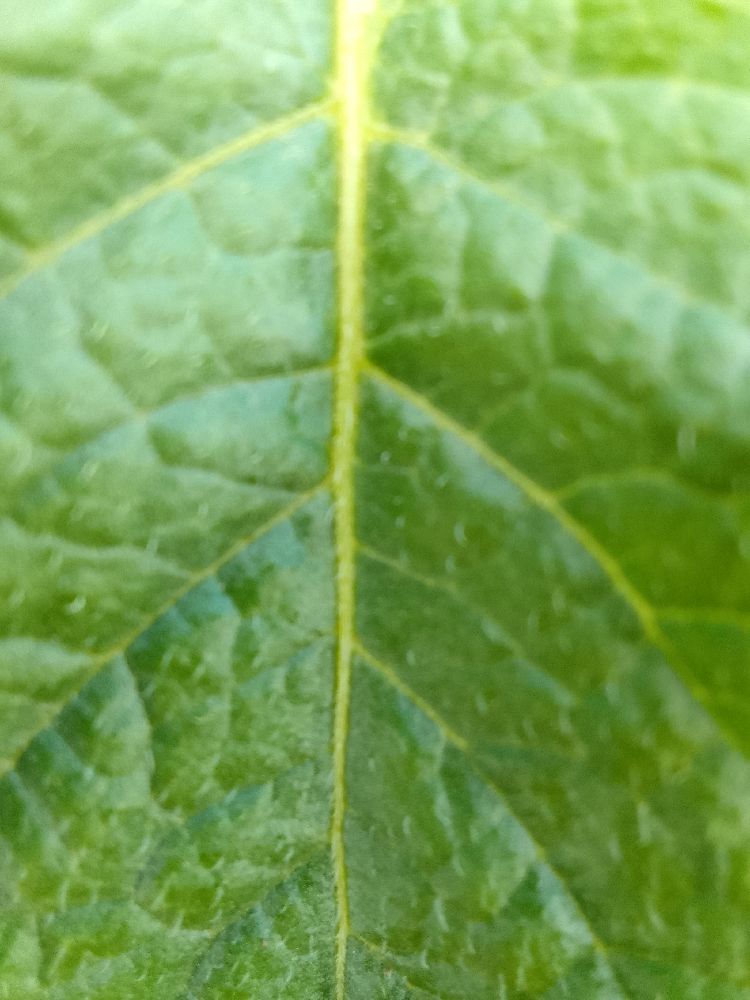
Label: Healthy